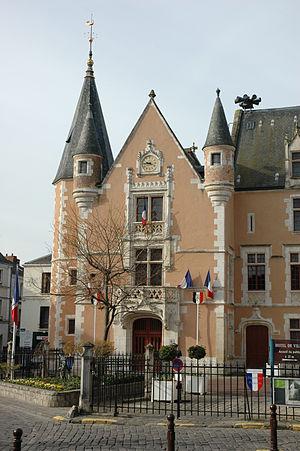
Étampes est une commune française située à cinquante kilomètres au sud-ouest de Paris et soixante kilomètres au nord d'Orléans. Étampes est sous-préfecture du département de l’Essonne, dans la région Île-de-France. Elle est le chef-lieu de l’arrondissement d'Étampes et du canton d'Étampes, le siège de la communauté d'agglomération de l'Étampois Sud-Essonne et du secteur pastoral de Saint-Michel-de-Beauce-Étampes.
Pierre Magne est un architecte français né à Méréville le 14 juillet 1790 et mort le 22 février 1871 à Étampes. Nommé inspecteur des greniers de réserve à Paris, il a ensuite assuré les fonctions d'architecte de la ville d’Étampes, aujourd'hui dans le département de l'Essonne. Il est connu pour différentes constructions et réfections.